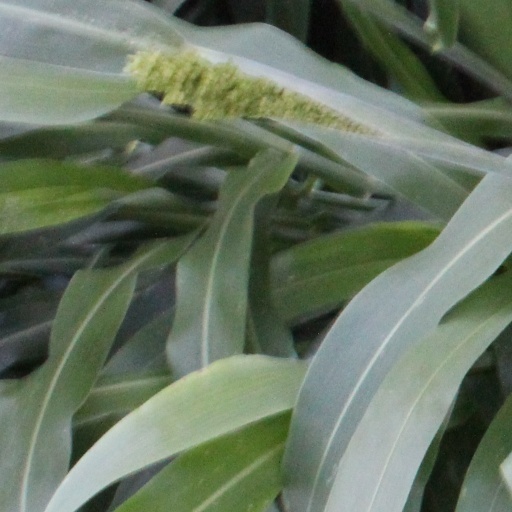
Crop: sorghum